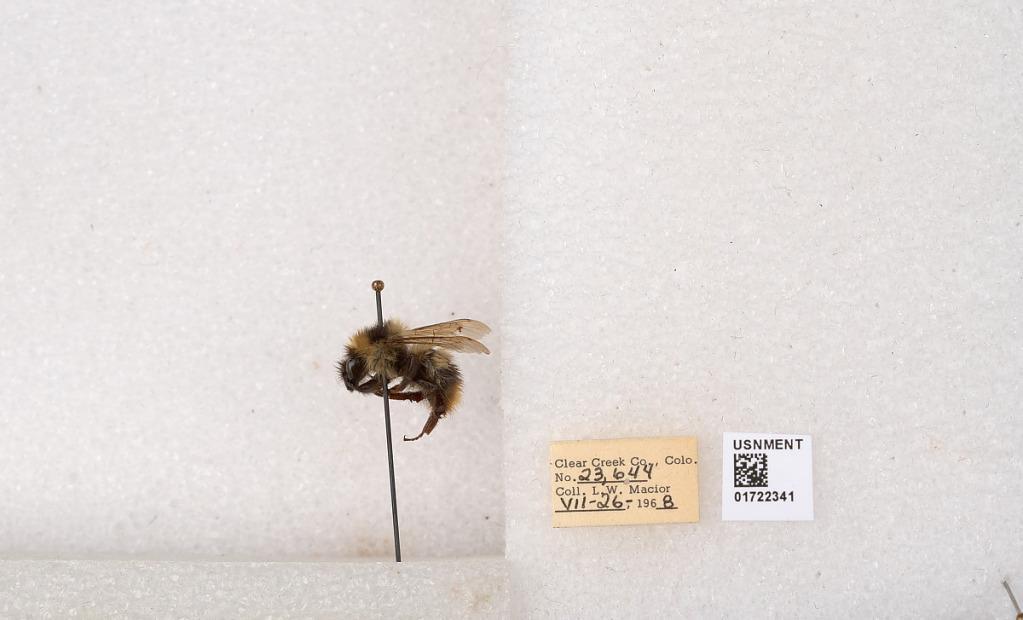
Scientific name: Bombus kirbyellus
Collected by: L. Macior
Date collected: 1968-7-26
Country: United States
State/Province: Colorado
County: Clear Creek
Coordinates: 39.6891, -105.644